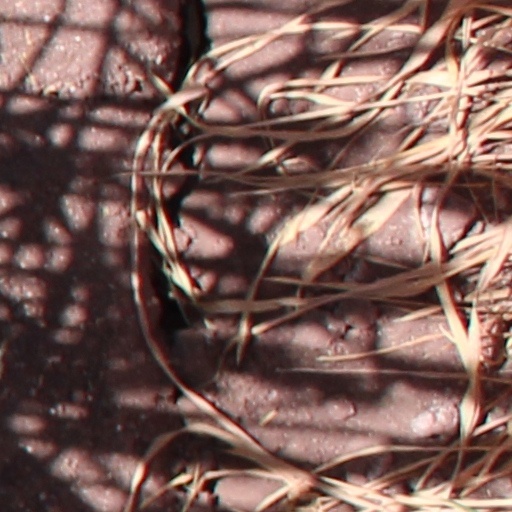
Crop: wheat